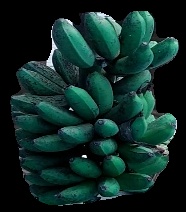
Variety: rasbale
Grade: grade3